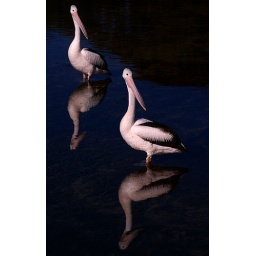
Two pelicans standing in water with reflection